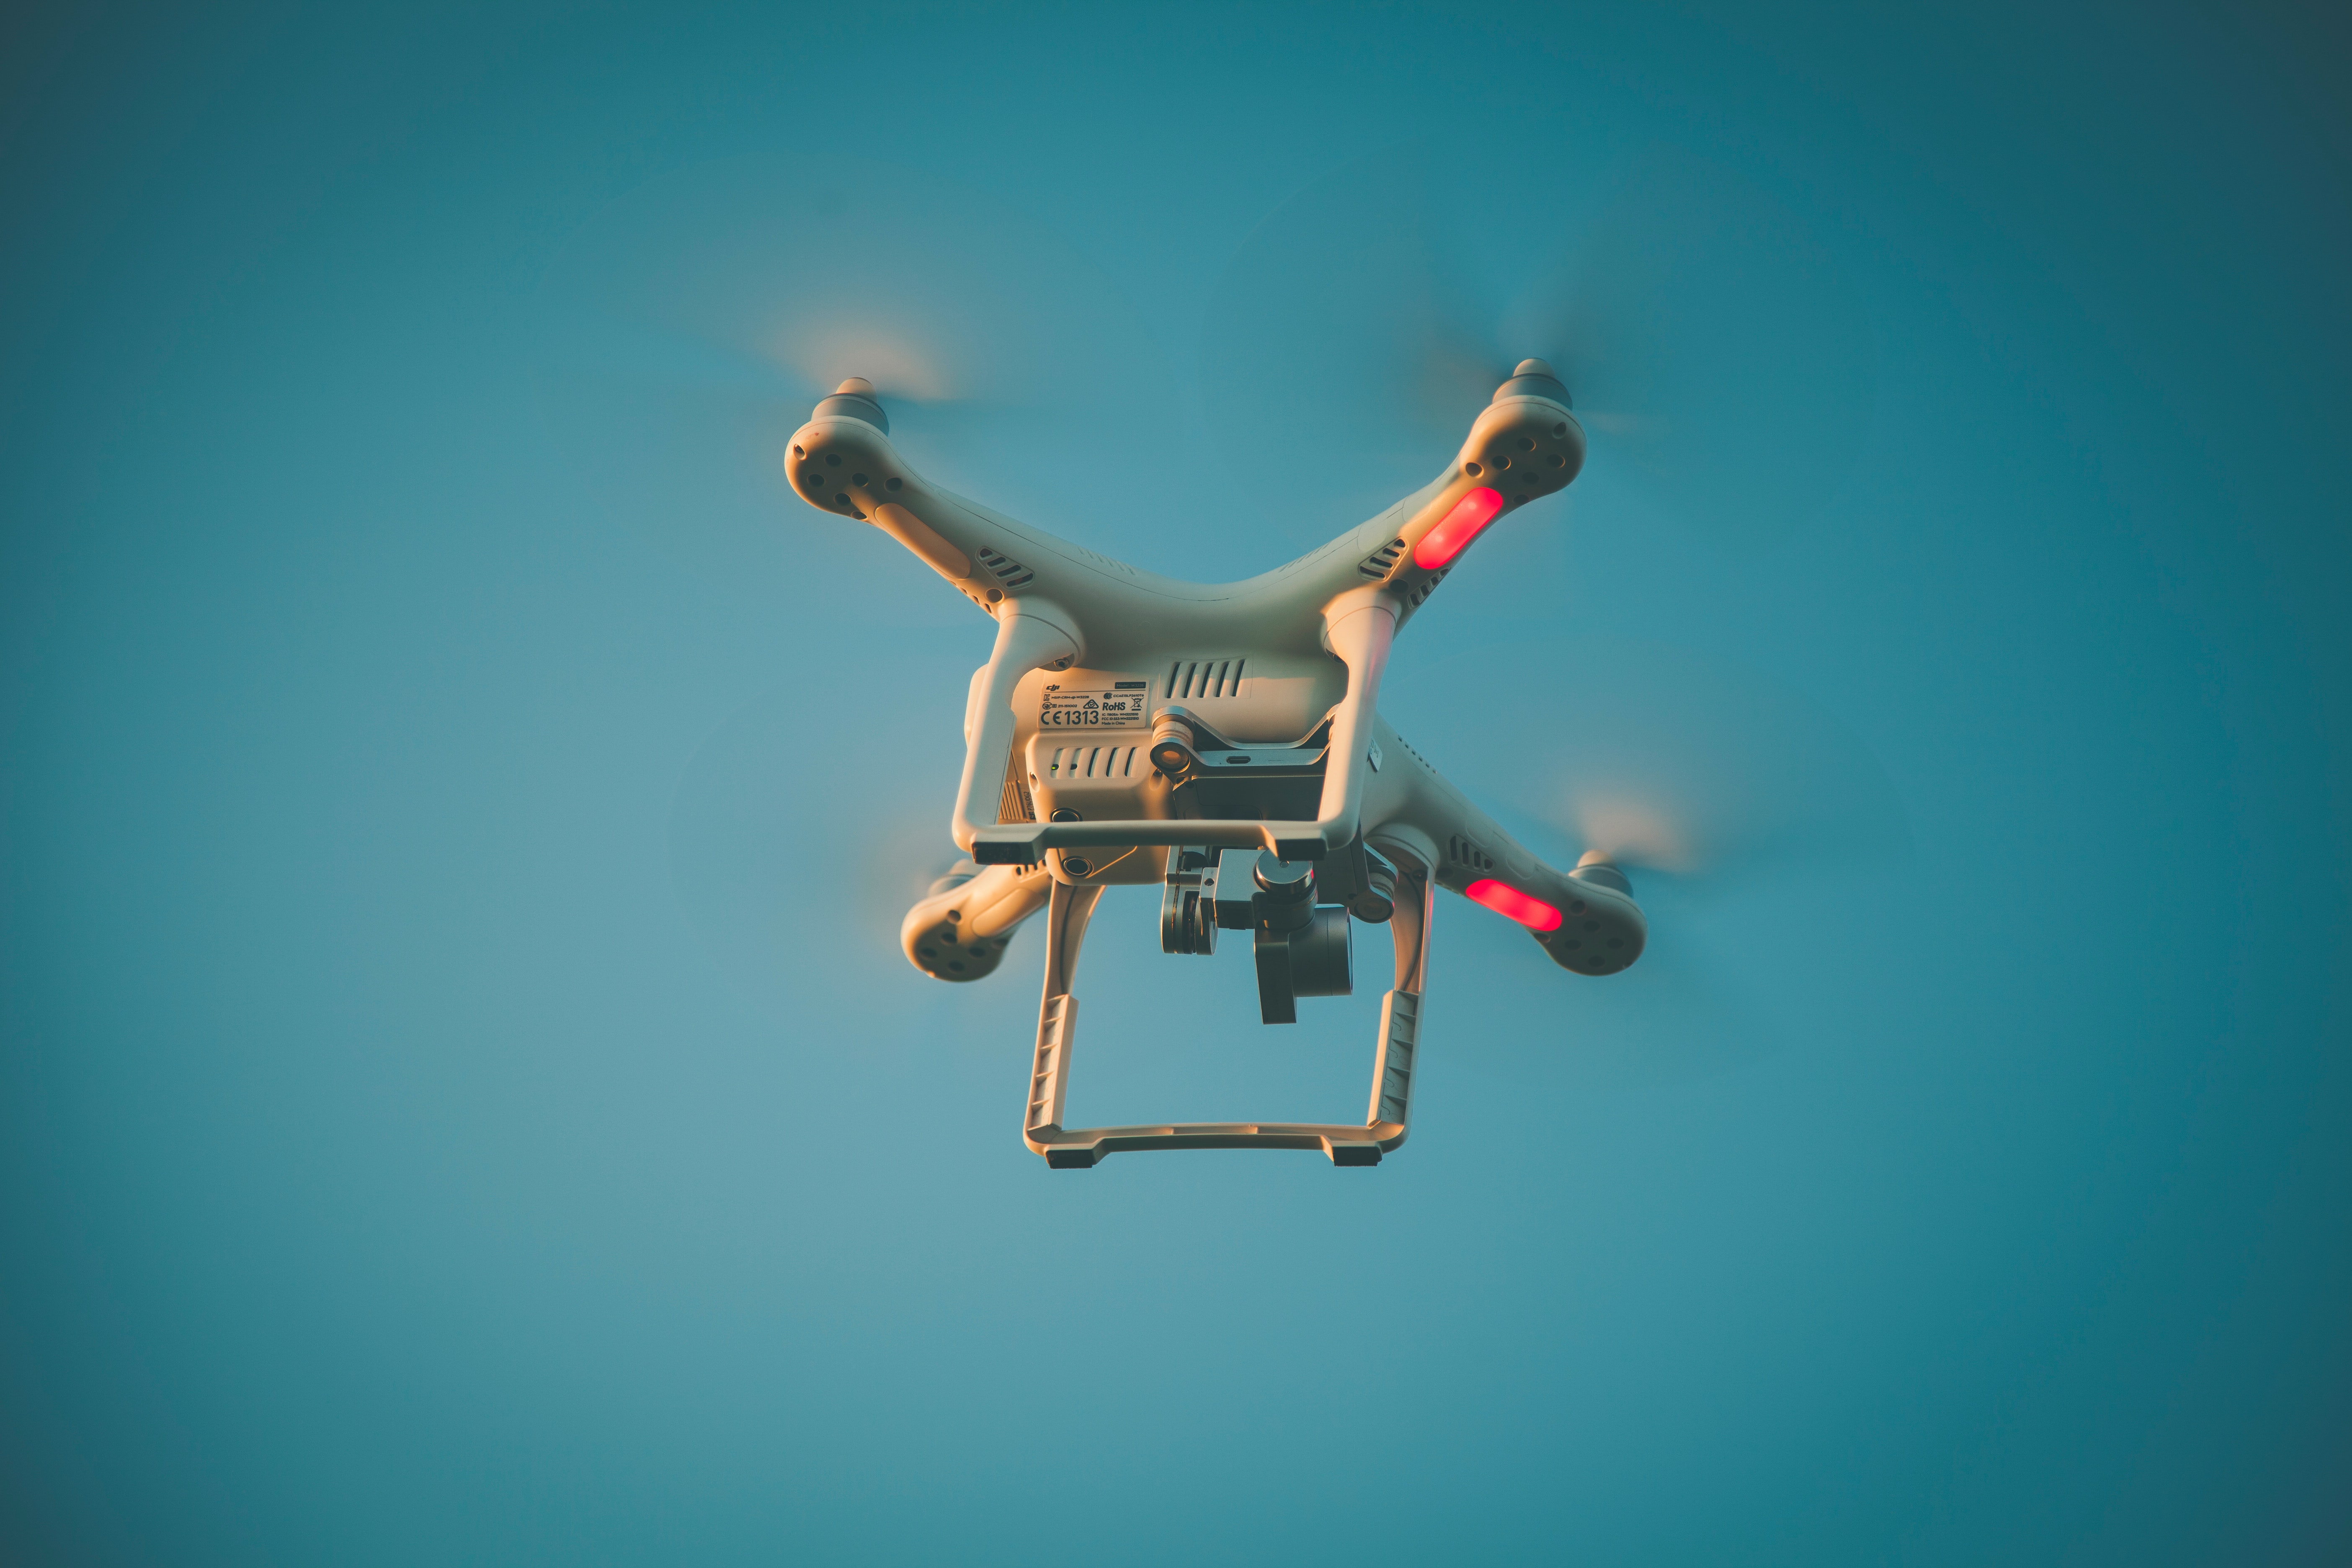
photography, gesture, vehicle, furniture